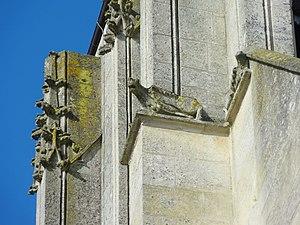
Église Saint-Michel du Mesnil-en-Thelle - voir titre.
L'église Saint-Michel est une église catholique paroissiale située au Mesnil-en-Thelle, dans le département de l'Oise, en France.